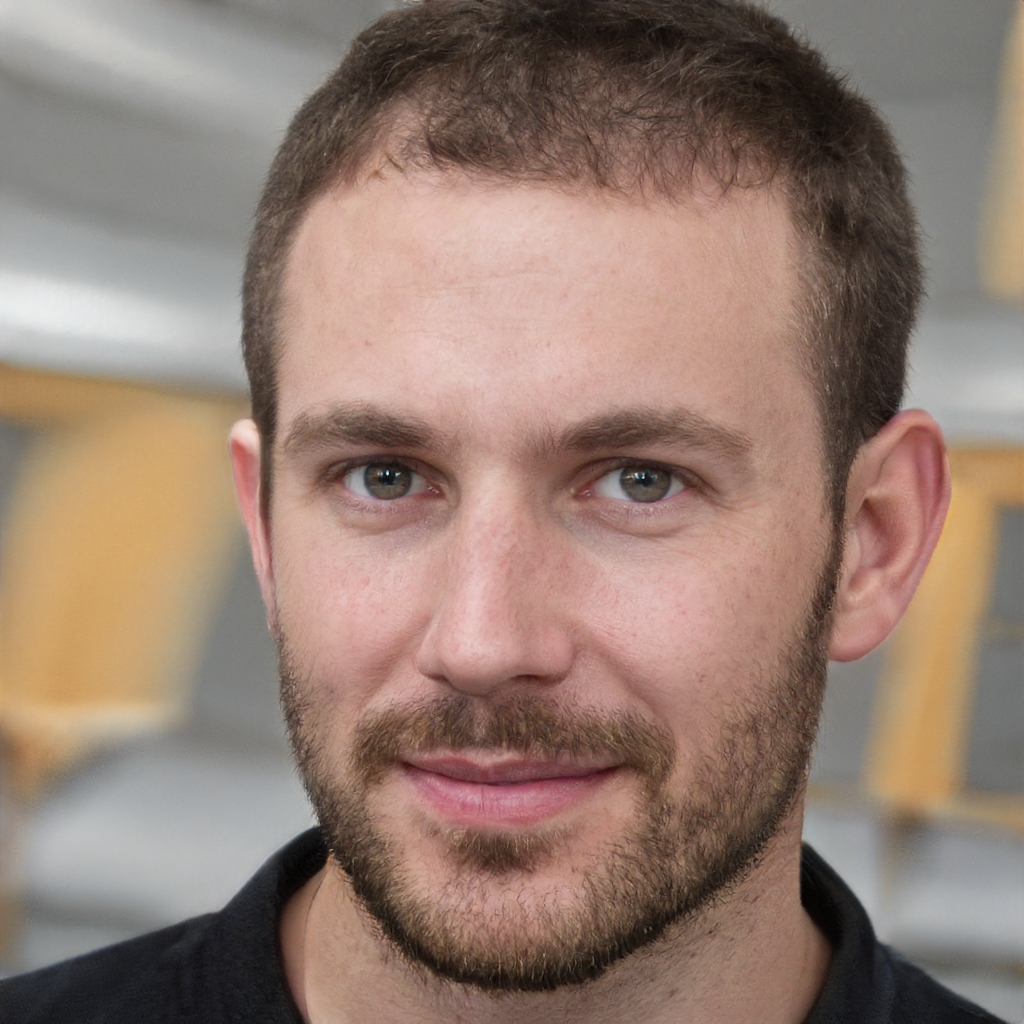
Gender: Male